The Hurricane!

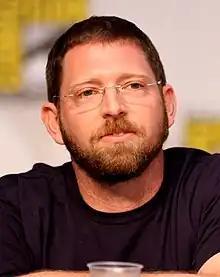
Kirker Butler wrote the episode.

The crossover event was first announced in July 2010 by series creator Seth MacFarlane at San Diego Comic-Con. It was the first of its kind in the history of the animated television line-up on Fox. Kevin Reilly, the entertainment president of the Fox Broadcasting Company, originally pitched the idea for the crossover, which was inspired by theme nights of comedy shows from the 1980s. MacFarlane described the crossover event to be an "enormous challenge" and a "substantial undertaking"; he chose to do one central story line so that each writing staff would not have to write stories for unfamiliar characters.